Iconography of Shiva temples in Tamil Nadu

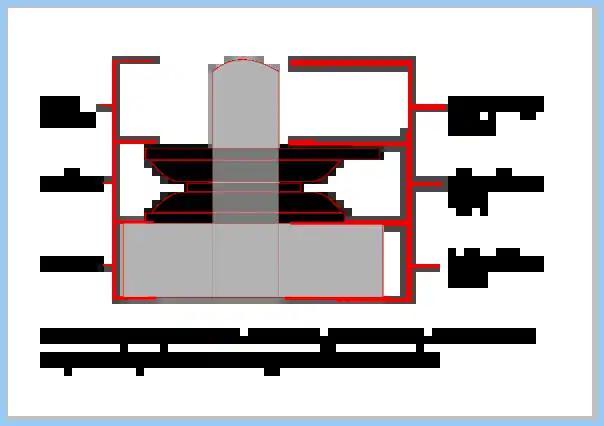
Image of structure of "Lingam"

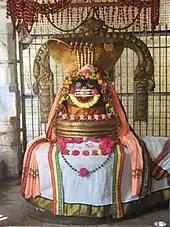
Decorated form of Shiva Lingam

A Gopuram or Gopura, is a monumental tower, usually ornate, at the entrance of any temple, especially in Southern India. This forms a prominent feature of Koils, Hindu temples of the Dravidian architecture. They are topped by the "kalasam", a bulbous stone or metal finial. The "gopurams" function as gateways through the walls that surround the temple complex.